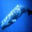
Label: whale